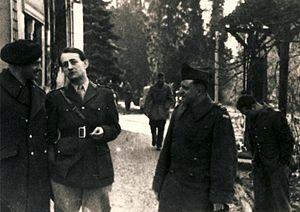
Photo prise sur le front d'Alsace en 1944 avec le Colonel Berger (A. Malraux)
Commandée par André Malraux, la brigade indépendante Alsace-Lorraine a été créée le 17 septembre 1944 et dissoute le 15 mars 1945. Composée de maquisards alsaciens et lorrains, elle s’illustre dans la Bataille des Vosges et d’Alsace.